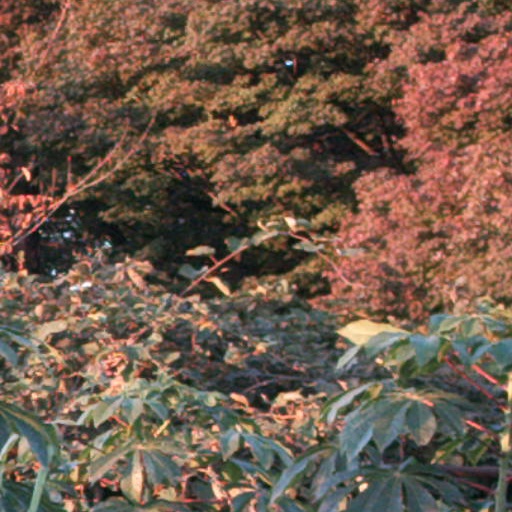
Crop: cassava